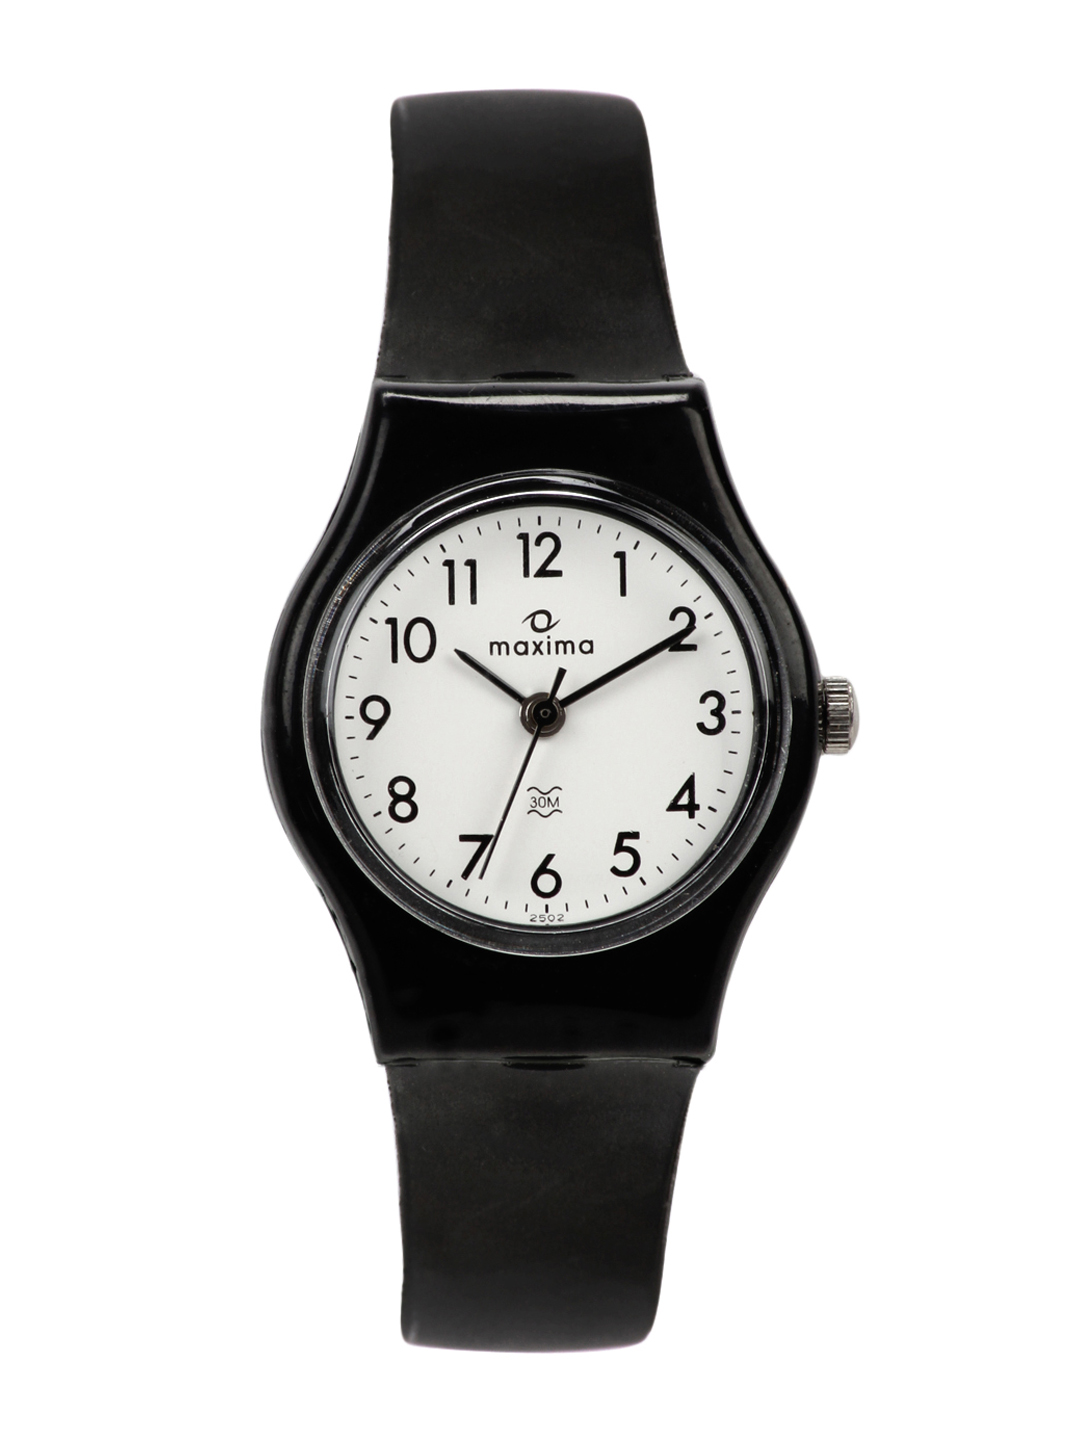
Maxima Women White Dial Watch
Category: Accessories / Watches / Watches
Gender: Women
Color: White
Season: Winter 2016
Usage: Casual